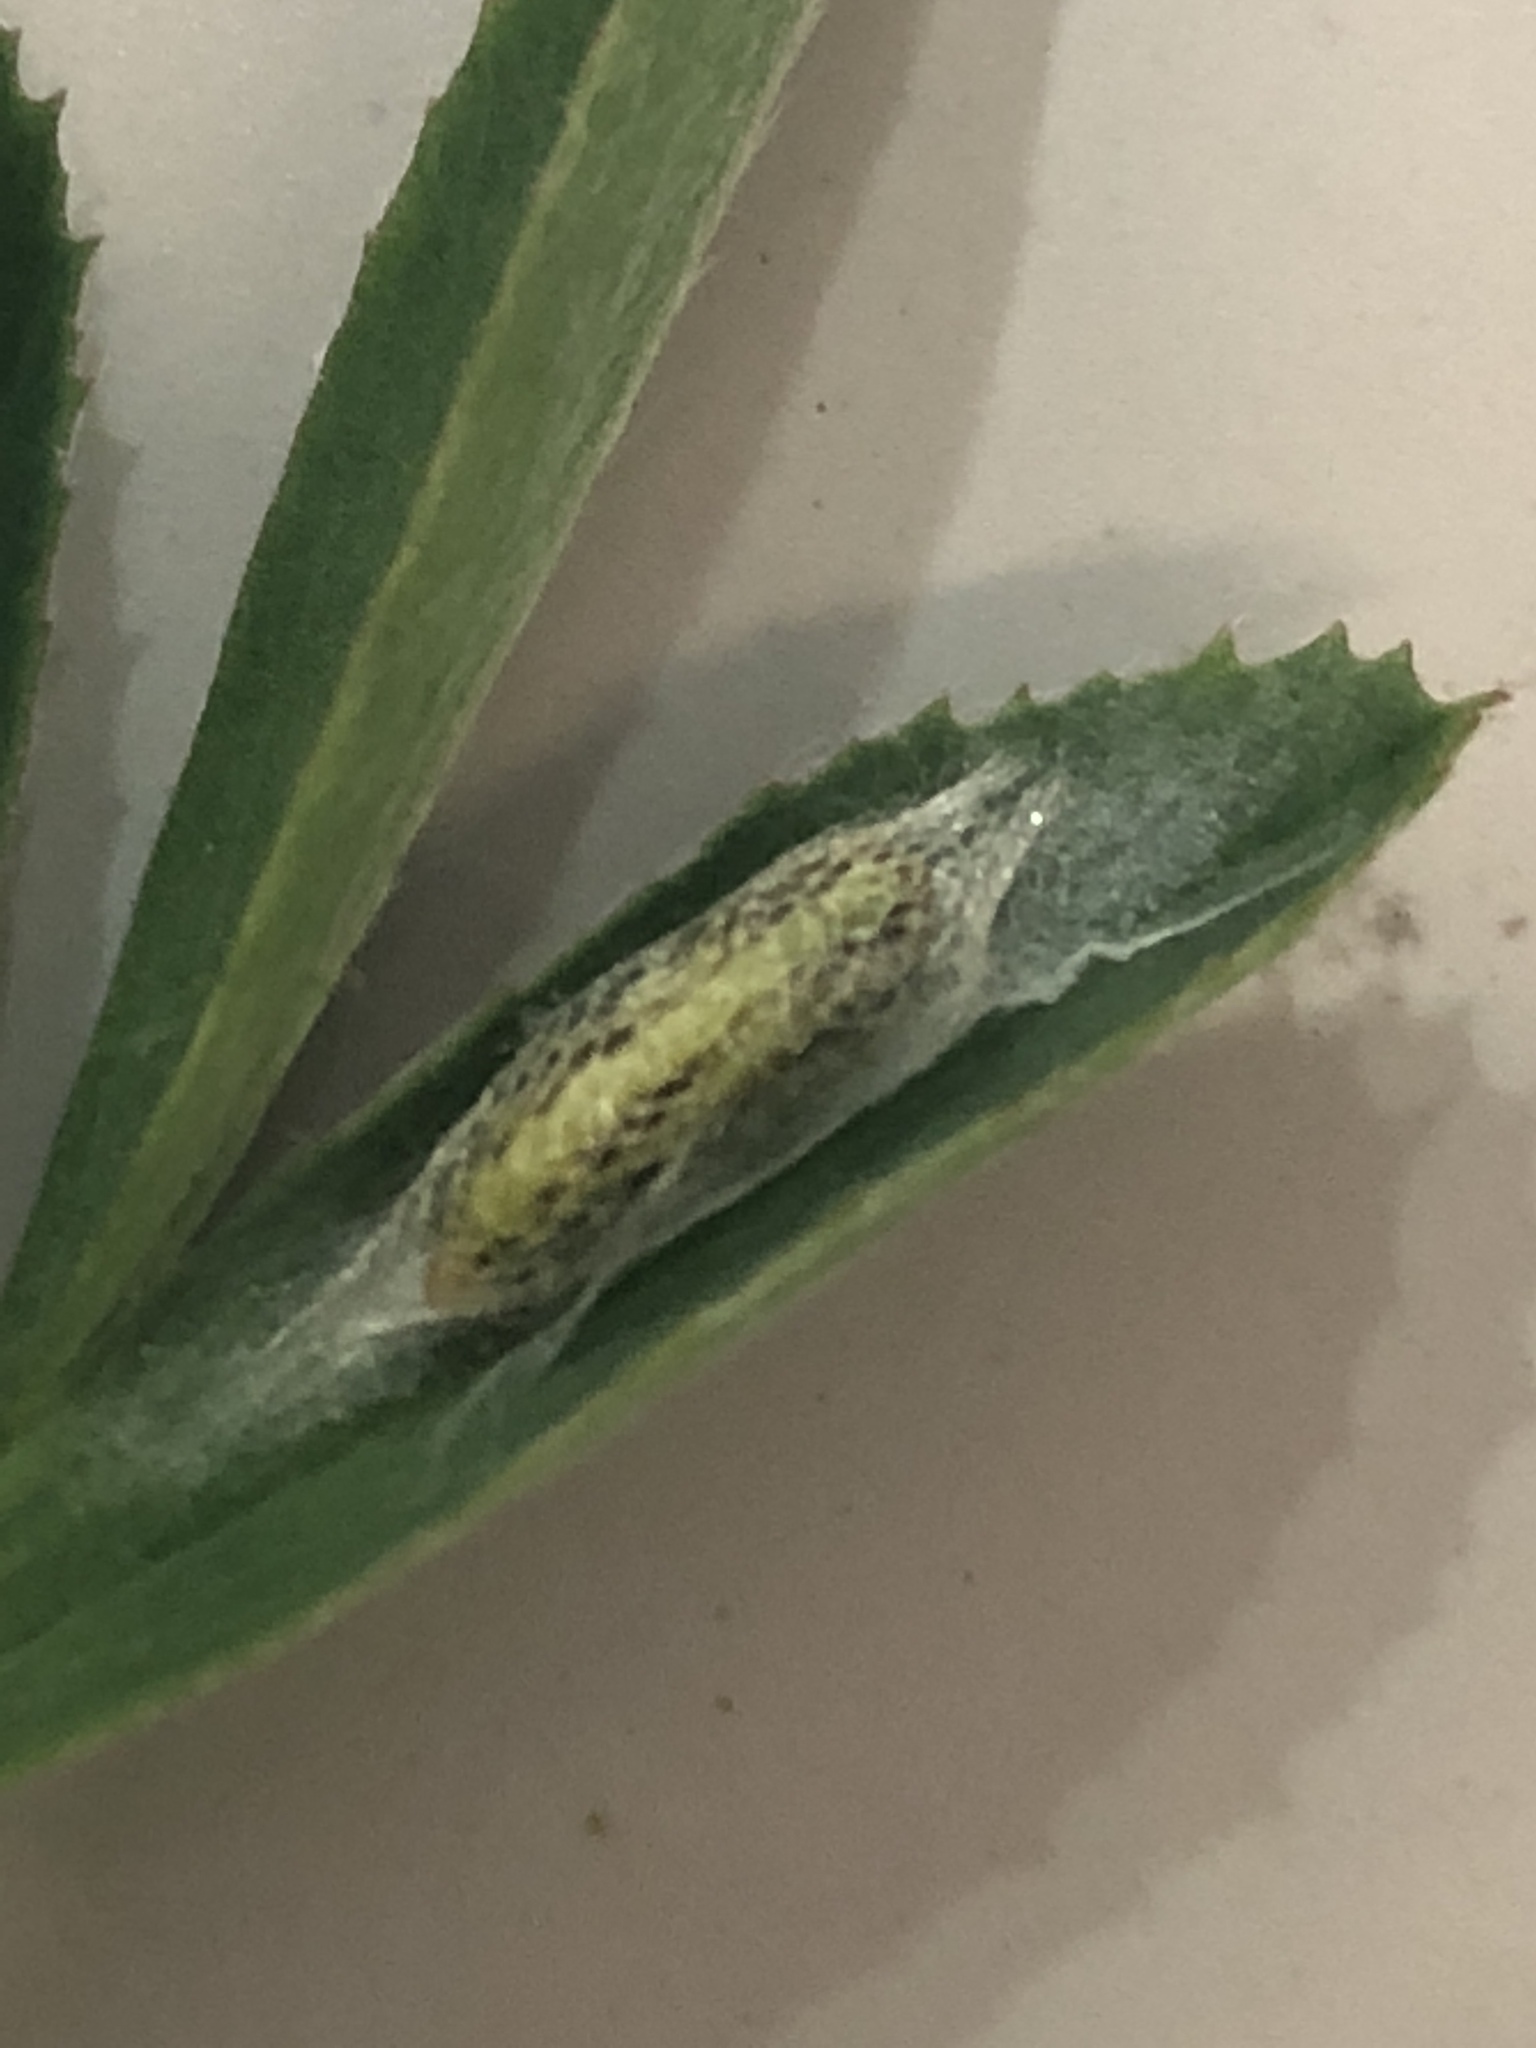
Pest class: diamondback_moth